Chicken as food

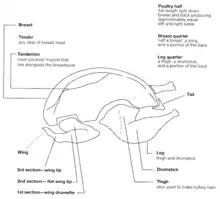
The United States Department of Agriculture classifies cuts of poultry in a manner similar to beef.

Modern varieties of chicken such as the Cornish Cross, are bred specifically for meat production, with an emphasis placed on the ratio of feed to meat produced by the animal. The most common breeds of chicken consumed in the U.S. are Cornish and White Rock.